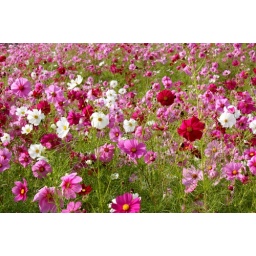
Cosmos flowers in a field near Aki-Kokubunji Temple, Higashi-Hiroshima.